Underwater hockey

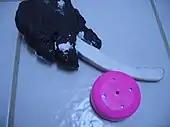
Underwater Hockey puck pushed by stick

The puck is approximately the size of an ice hockey puck but is made of lead or lead-based material - (adult size weighs , junior ) - and is encapsulated or surrounded by a plastic covering which is usually performance-matched to different pool bottoms (e.g. tiles, concrete etc.) to facilitate good grip on the stick face while preventing excessive friction on the pool bottom. The puck's weight brings it to rest on the pool bottom, though it can be lofted during passes.